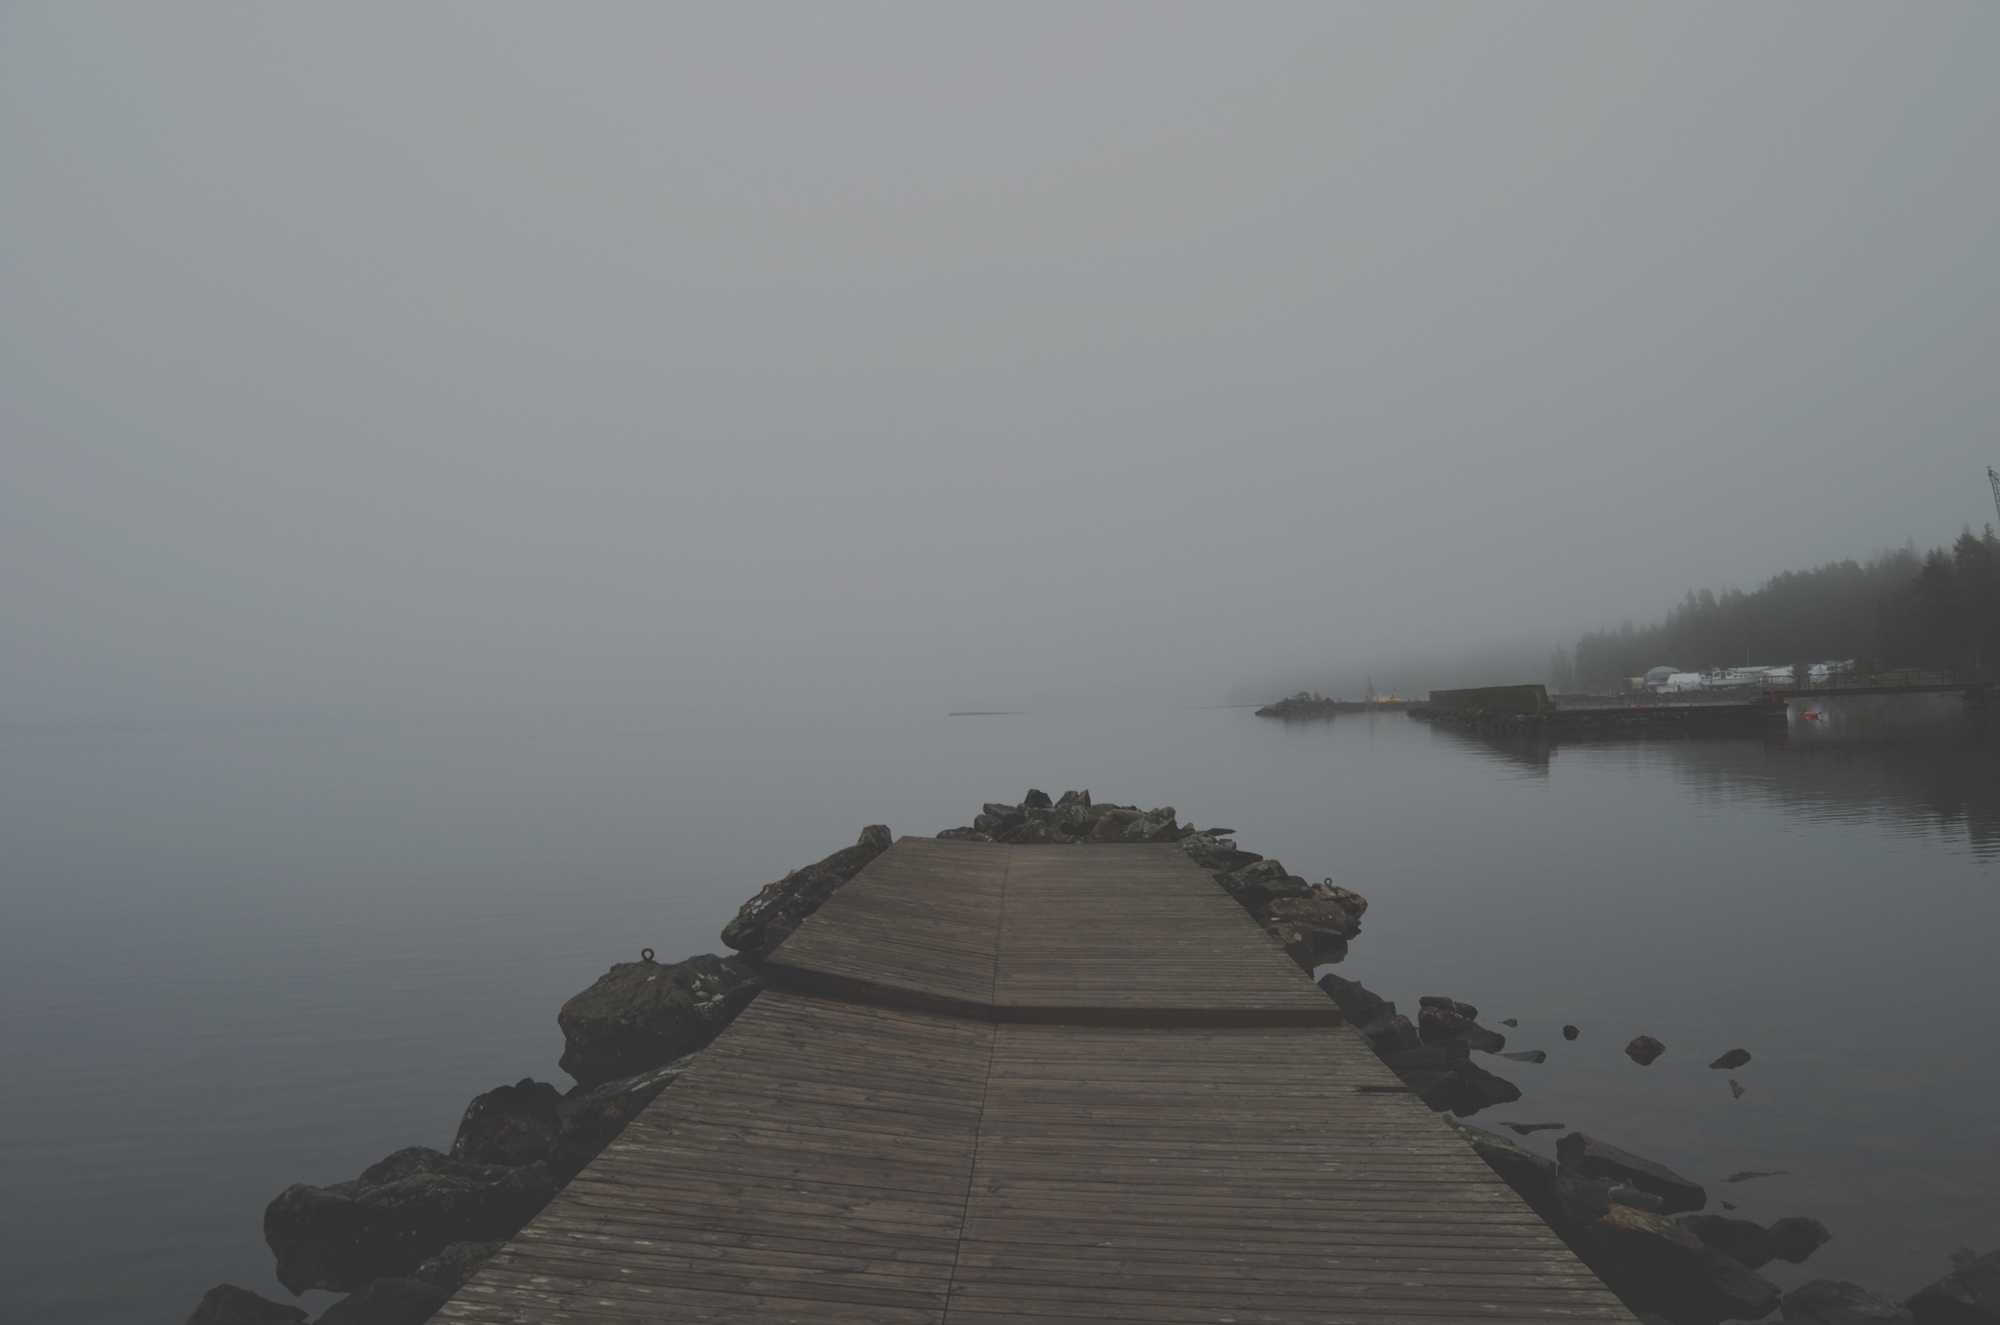
sea, coast, ocean, horizon, fog, mist, morning, lake, dawn, river, foggy, dark, dusk, weather, haze, bay, jetty, pontoon, rainy, atmospheric phenomenon, landing stage